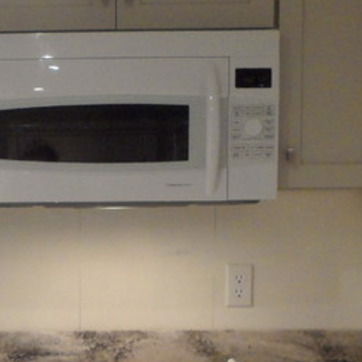
Material: metal